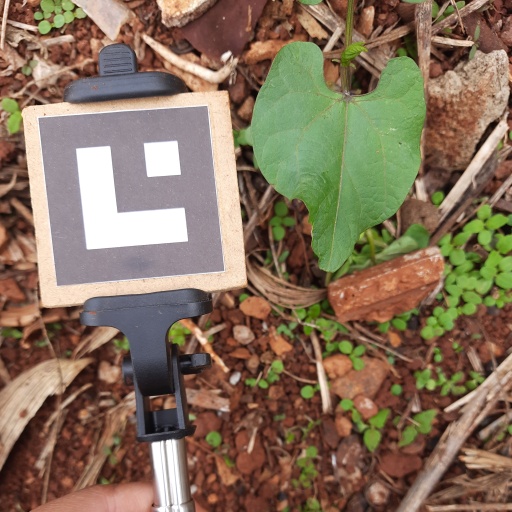
Observations: wavy surface, no eating holes, under shade